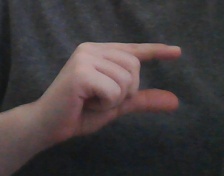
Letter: dal